76th Academy Awards

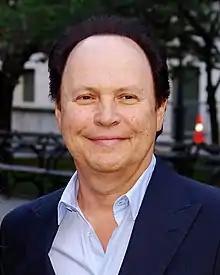
Photo of Billy Crystal in 2012.

In light of the record low viewership from the preceding year's ceremony, the Academy sought to make several changes and hire a new producer for the upcoming show. AMPAS announced that unlike previous years where the ceremony typically was held in either late March or early April, the festivities would be held in late February. AMPAS director of communications John Pavlik explained that the purpose of moving the telecast a month earlier was "to bolster the ceremony's sagging television ratings and protect the Oscar's status as the nation's pre-eminent awards event." Despite several Academy officials denying such reasons, some industry insiders speculated that the earlier Oscar date was also implemented to mitigate the intense campaigning and lobbying during Oscar season put forth by film studios. This marked the first time since the 14th ceremony that the awards were held outside the aforementioned time frame.